Yadanabon Cyber City

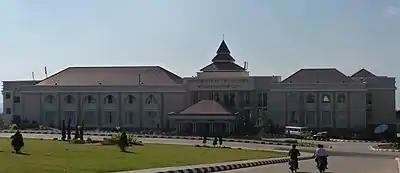
Technology University at Yatanarpon, the main anchor of the technology park

When the ICT park was established in June 2006, the master plan called for simultaneously developing nine "zones"—the teleport building; seven single-story “incubation units”; local and international software zones; a park and convention center zone; a commercial and services zone; a research and development zone; a training centre; and a residential area. To encourage private housing, the government has offered land lease grants for 30 years, not for resale or transfer within the first ten years.